Patrick Whelan

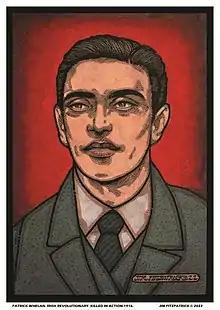
A portrait of Whelan by Jim Fitzpatrick

Patrick Whelan (4 September 1893 – 26 April 1916) was an Irish Volunteer, killed in action in Boland's Mill during the Battle of Mount Street Bridge at the time of the Easter Rising of 1916. He was 22 years old when he died and was awarded the 1916 Medal posthumously in 1941. Whelan House in Thorncastle Street, Ringsend, Dublin – where he was born – is named in his honour.